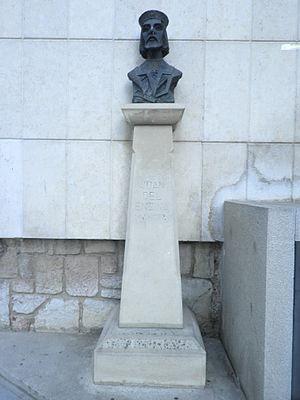
Juan del Encina est un poète, musicien, compositeur et dramaturge espagnol ayant vécu à l'époque des Rois Catholiques.